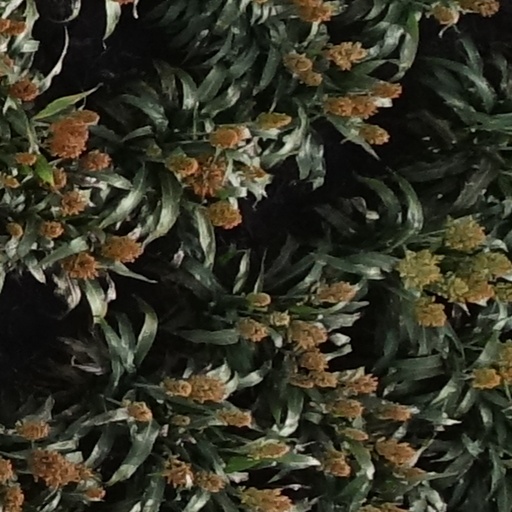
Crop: sorghum